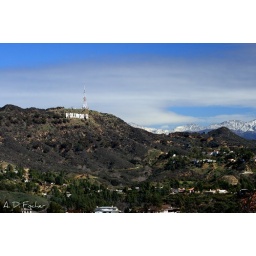
Hollywood sign with snow capped mountains in the background